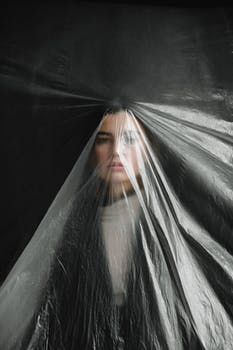
Label: No Watermark